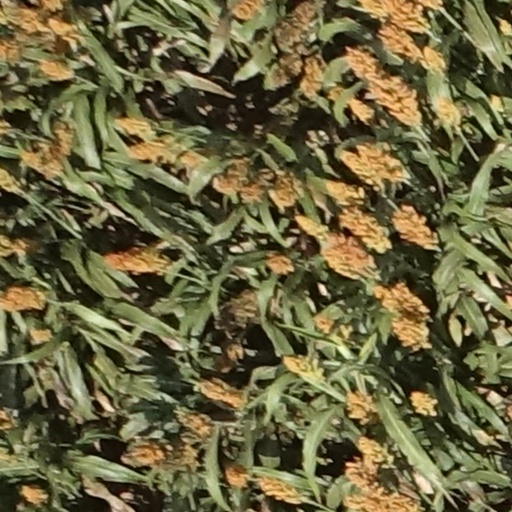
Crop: sorghum